Effects of Hurricane Ivan in the Lesser Antilles and South America

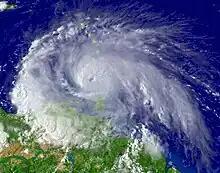
Satellite image of Hurricane Ivan passing through Lesser Antilles

In September 2004, Hurricane Ivan caused significant effects in the Lesser Antilles and South America, including 44 deaths and over $1 billion in damage (2004 USD), primarily in Grenada where it was considered the worst hurricane in nearly 50 years. Hurricane Ivan developed from a tropical wave on September 2 and rapidly intensified to become a major hurricane, passing through the southern Lesser Antilles on September 7 with winds of . At the time, its typical storm force winds extended outward up to with hurricane-force winds outward to , and the northern portion of the eye passed over Grenada.